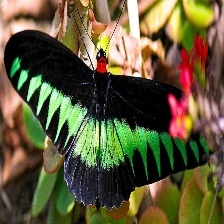
Species: BROOKES BIRDWING